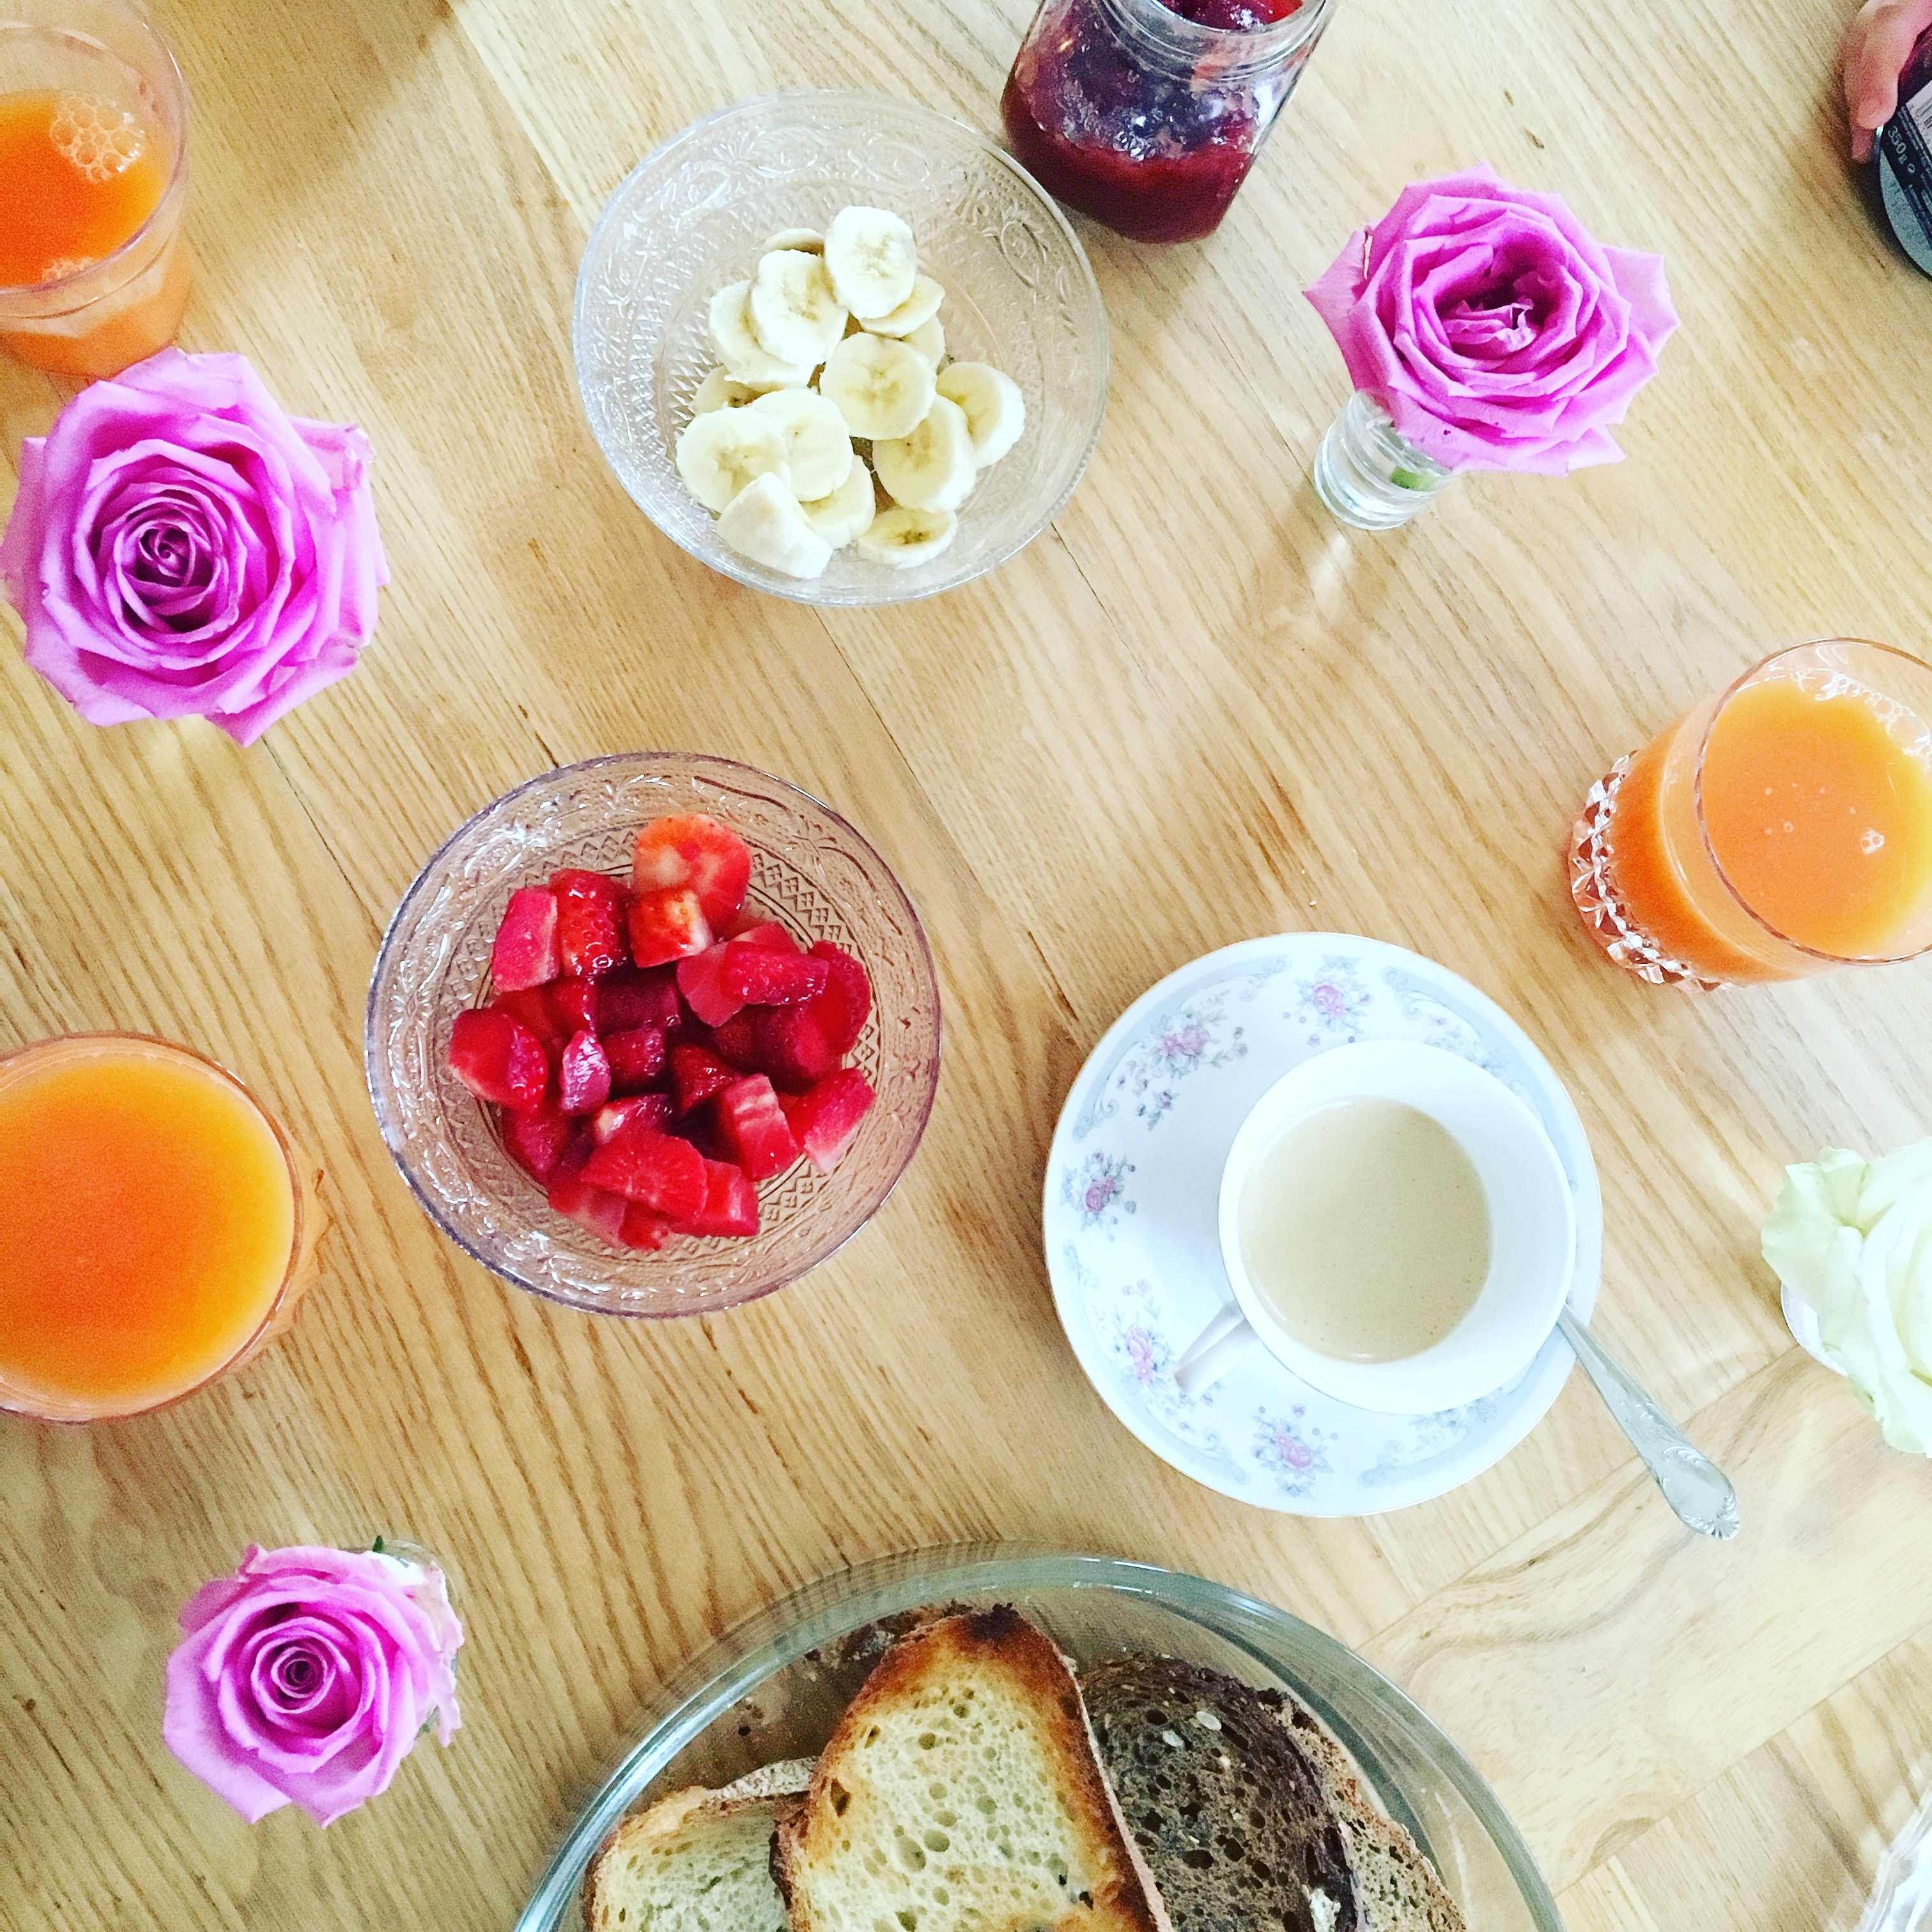
coffee, plant, fruit, berry, petal, cup, dish, meal, food, produce, breakfast, baking, dessert, bread, flowers, bananas, strawberries, flavor, flowering plant, fruit juice, land plant